Social responsibility

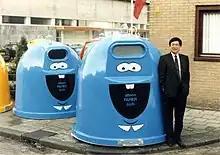
Social responsibility from businesses such as providing recycling bins can in turn provide opportunities for people to be socially responsible by recycling.

Social responsibility is an ethical concept in which a person works and cooperates with other people and organizations for the benefit of the community.